Stock im Eisen

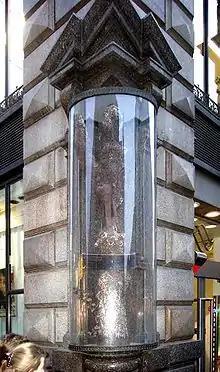
The Stock im Eisen, behind glass on the corner of the Palais Equitable

The Stock im Eisen (German: "staff in iron") is the midsection of a tree-trunk from the Middle Ages, a so-called nail-tree ("Nagelbaum"), into which hundreds of nails have been pounded for good luck over centuries. It is located in Vienna, Austria, in Stock-im-Eisen-Platz, now part of Stephansplatz, at the corner of the Graben and Kärntner Straße and is now behind glass on a corner of the Palais Equitable.